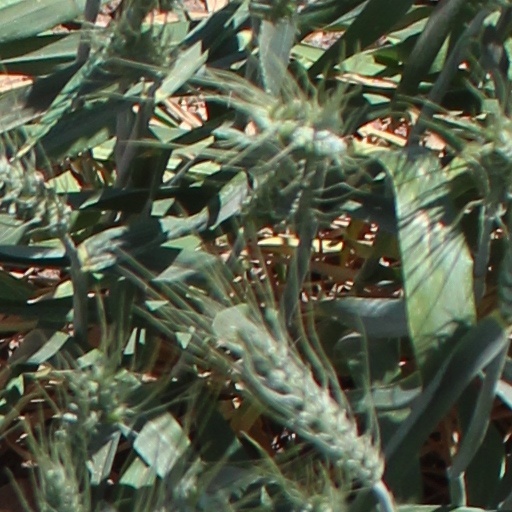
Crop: wheat